List of Romanian-built warships of World War II

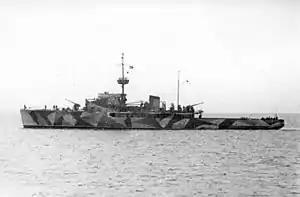
NMS "Amiral Murgescu"

"Amiral Murgescu" was a multi-purpose warships, serving as both minelayer and escort ship. With a standard displacement of 812 tons and a full load displacement exceeding 1,000 tons, she was the largest Romanian-built warship of World War II and also the first sea-going warship built in Romania. "Amiral Murgescu" was laid down on 1 August 1938 and launched on 14 June 1939. Her commissioning took place on 2 March 1941 She measured 76.9 meters in length, with a beam of 9.1 meters and a draught of 2.5 meters. She was armed with two 105 mm SK C/32 dual-purpose naval/AA guns, two Rheinmetall 37 mm guns and four Oerlikon 20 mm guns. She could carry up to 135 mines. She was also fitted with two depth charge throwers. With 12 Soviet aircraft shot down and numerous Soviet warships sunk or damaged by her mines, "Amiral Murgescu" was the most effective Romanian Navy warship of the Second World War.